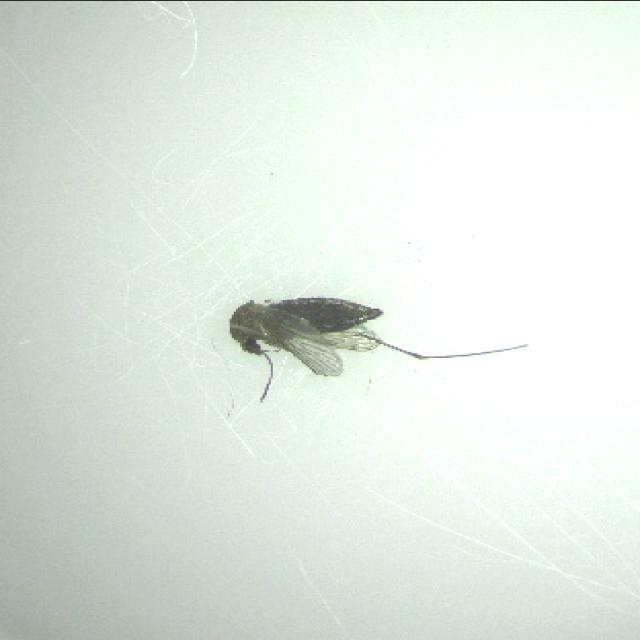
Species: culex_tritaeniorhynchus